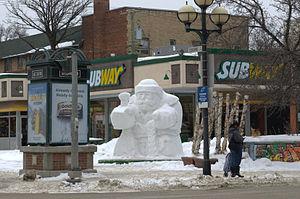
Le Festival du voyageur est un festival hivernal de 10 jours ayant lieu à Winnipeg, au Manitoba. Il se tient chaque mois de février dans le quartier francophone de Saint-Boniface et il est le plus important festival d'hiver de l'Ouest canadien. Il célèbre entre autres le passé de la traite des fourrures et le patrimoine francophone à travers ses spectacles et sa musique.